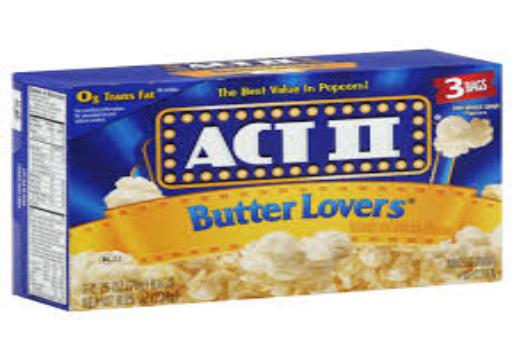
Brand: Act II
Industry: Food